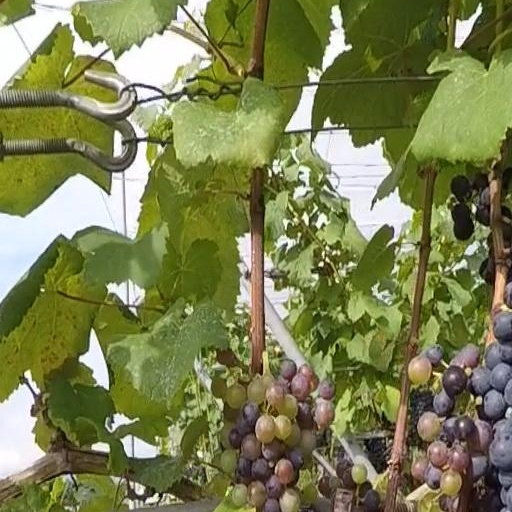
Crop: grape